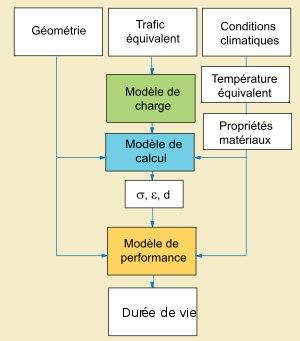
Le dimensionnement d’une structure de chaussée routière consiste à déterminer la nature et l’épaisseur des couches qui la constituent afin qu’elle puisse résister aux diverses agressions auxquelles elle sera soumise tout au long de sa vie.